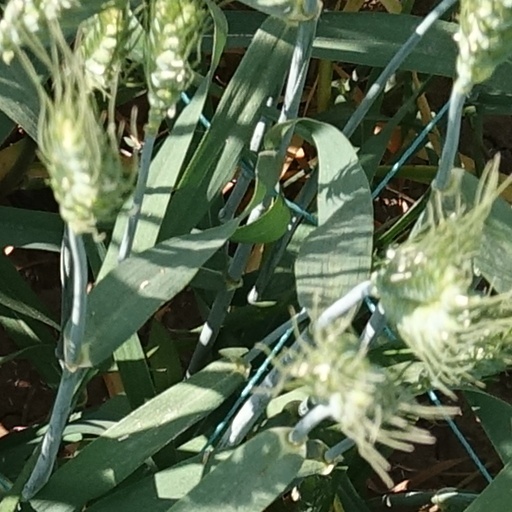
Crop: wheat